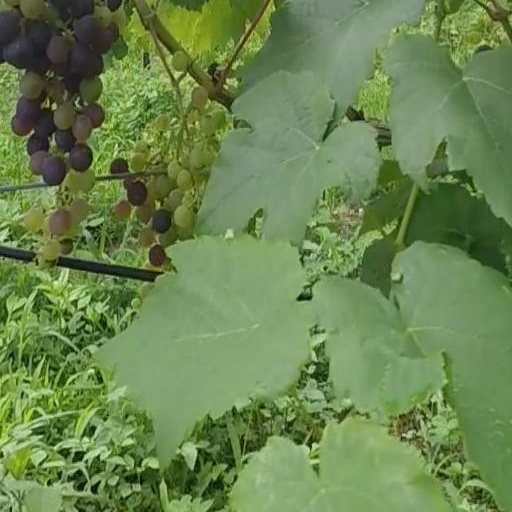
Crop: grape